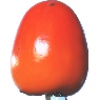
Label: kaki